United Automobile Services

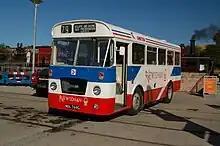
A preserved Bristol LH in October 2009.

The company was founded in Lowestoft, Suffolk in May 1912, with two routes. One route operated in Suffolk, with the other operating over 200 miles away in County Durham, between Bishop Auckland and Durham.